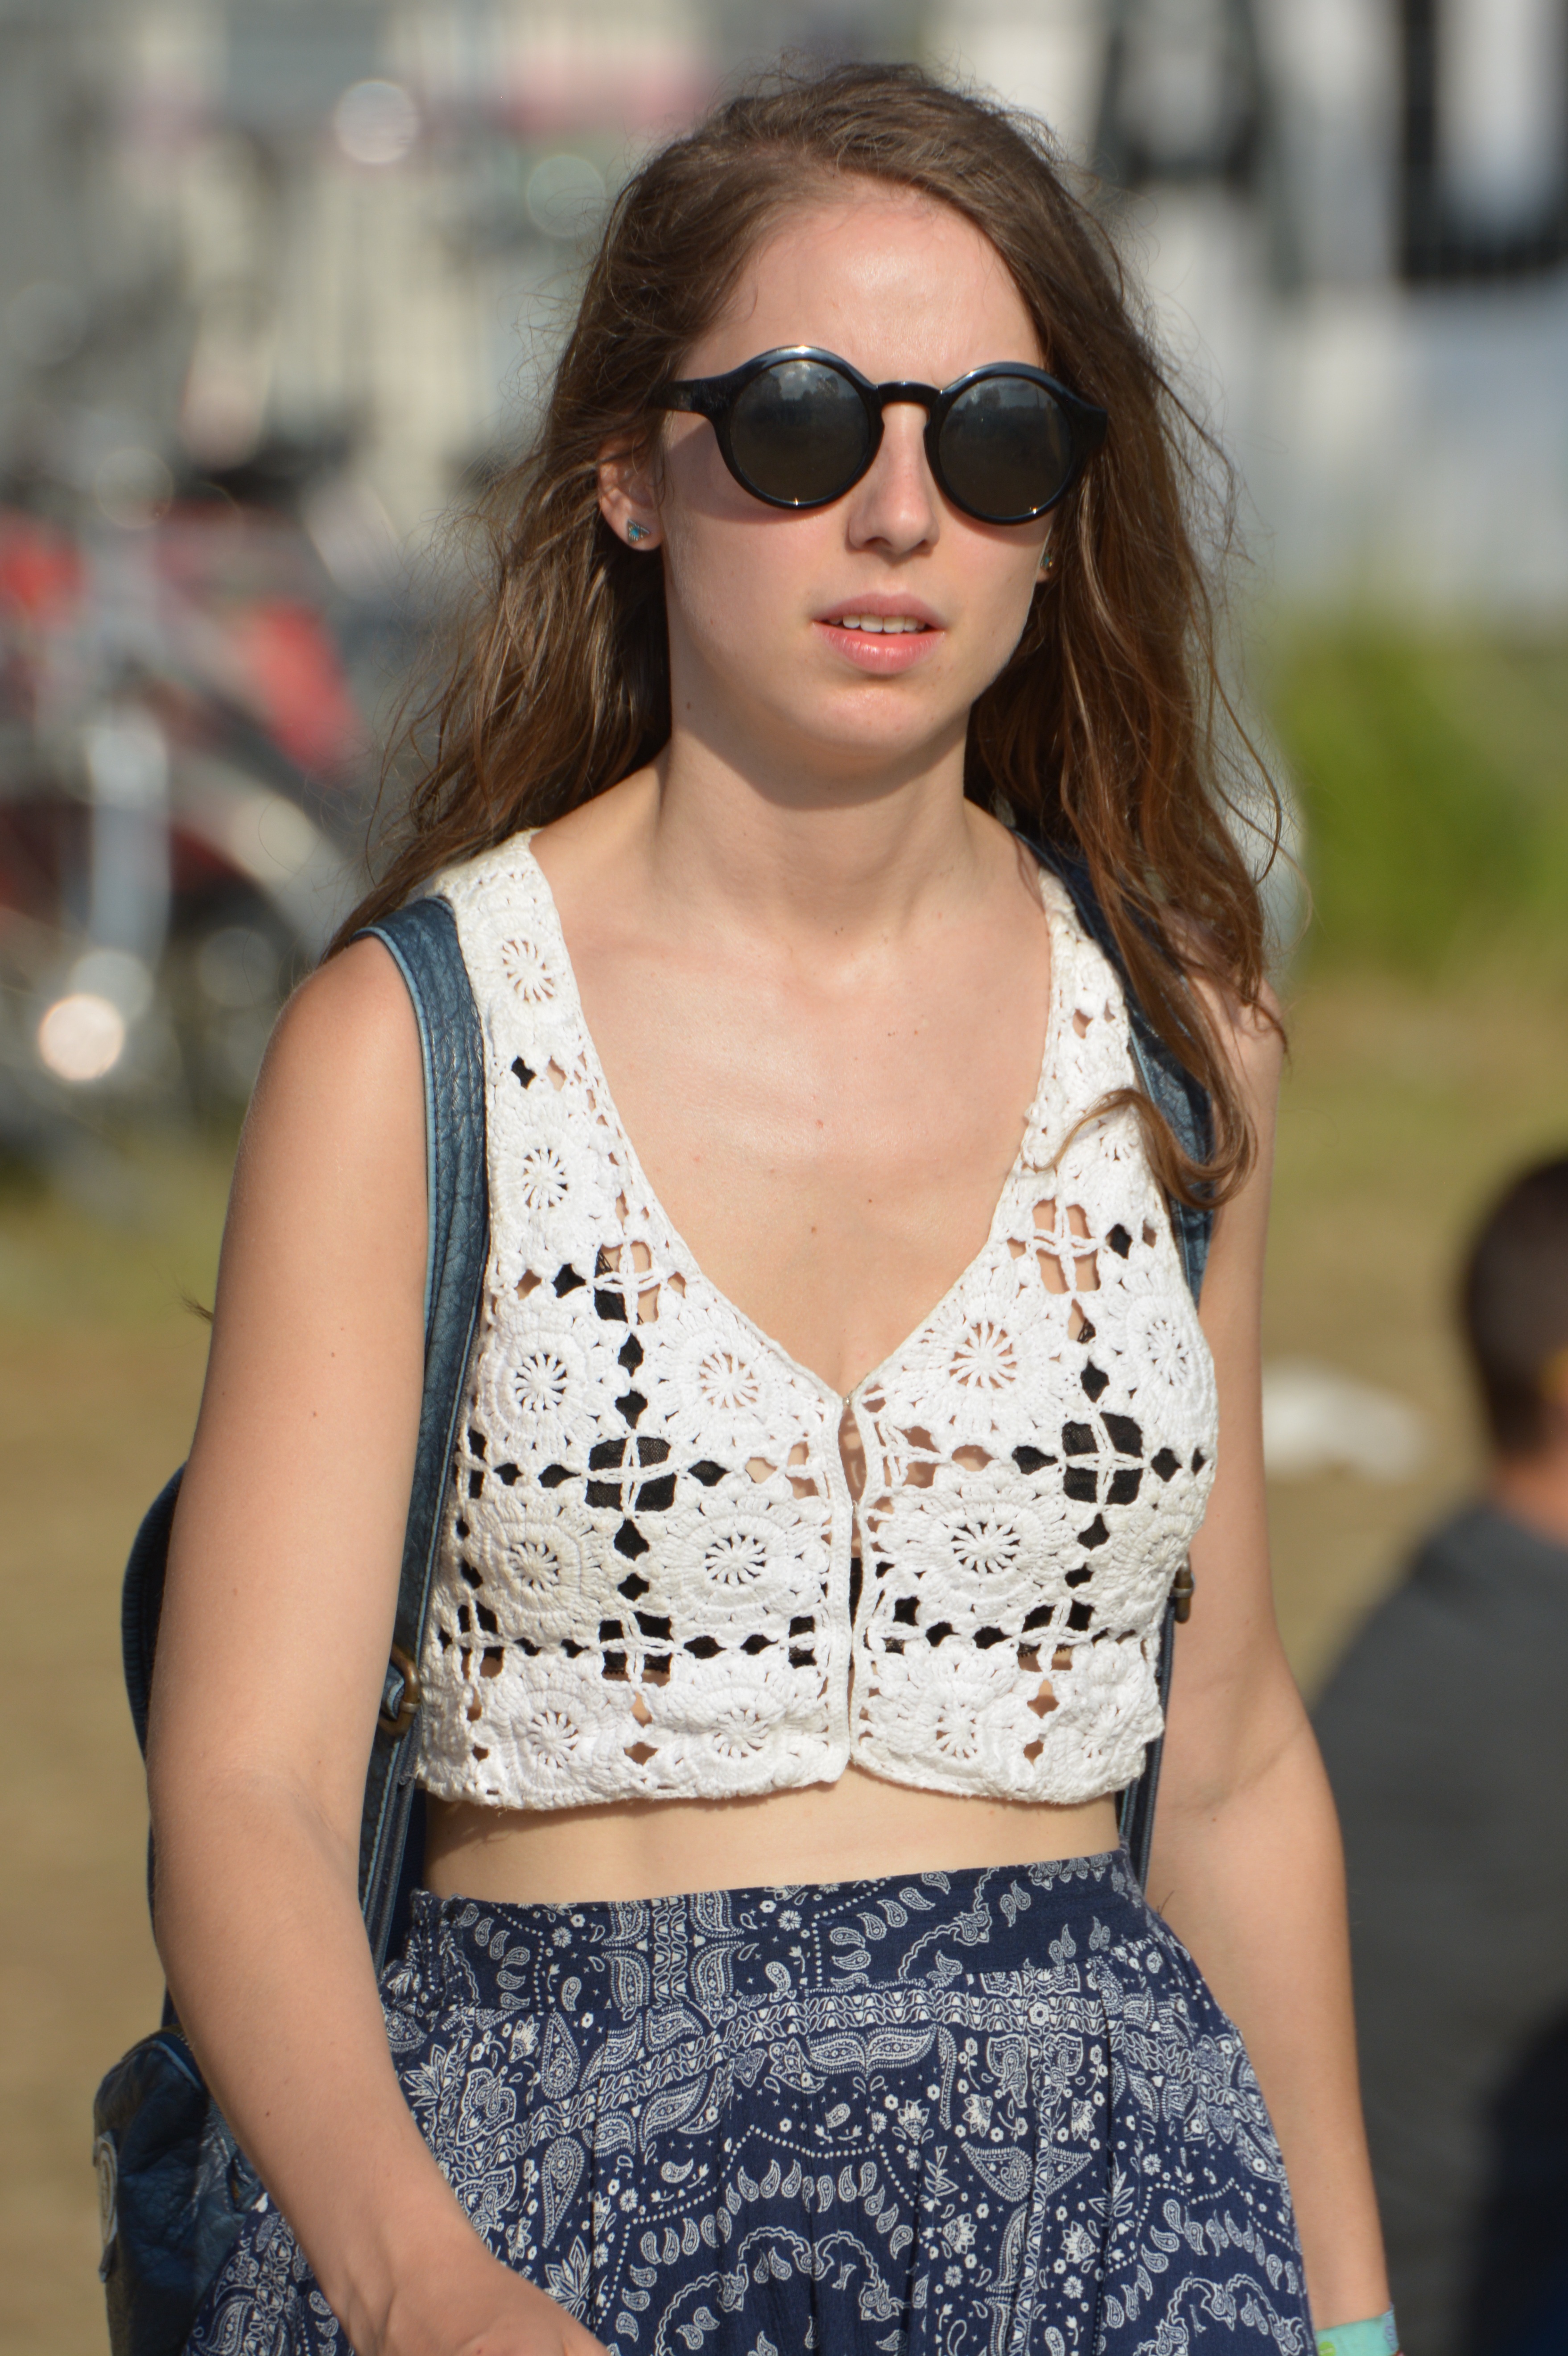
people, woman, hair, model, spring, fashion, clothing, hairstyle, dress, glasses, runway, beauty, photo shoot, brown hair, fashion show, festival outfit, vision care, supermodel